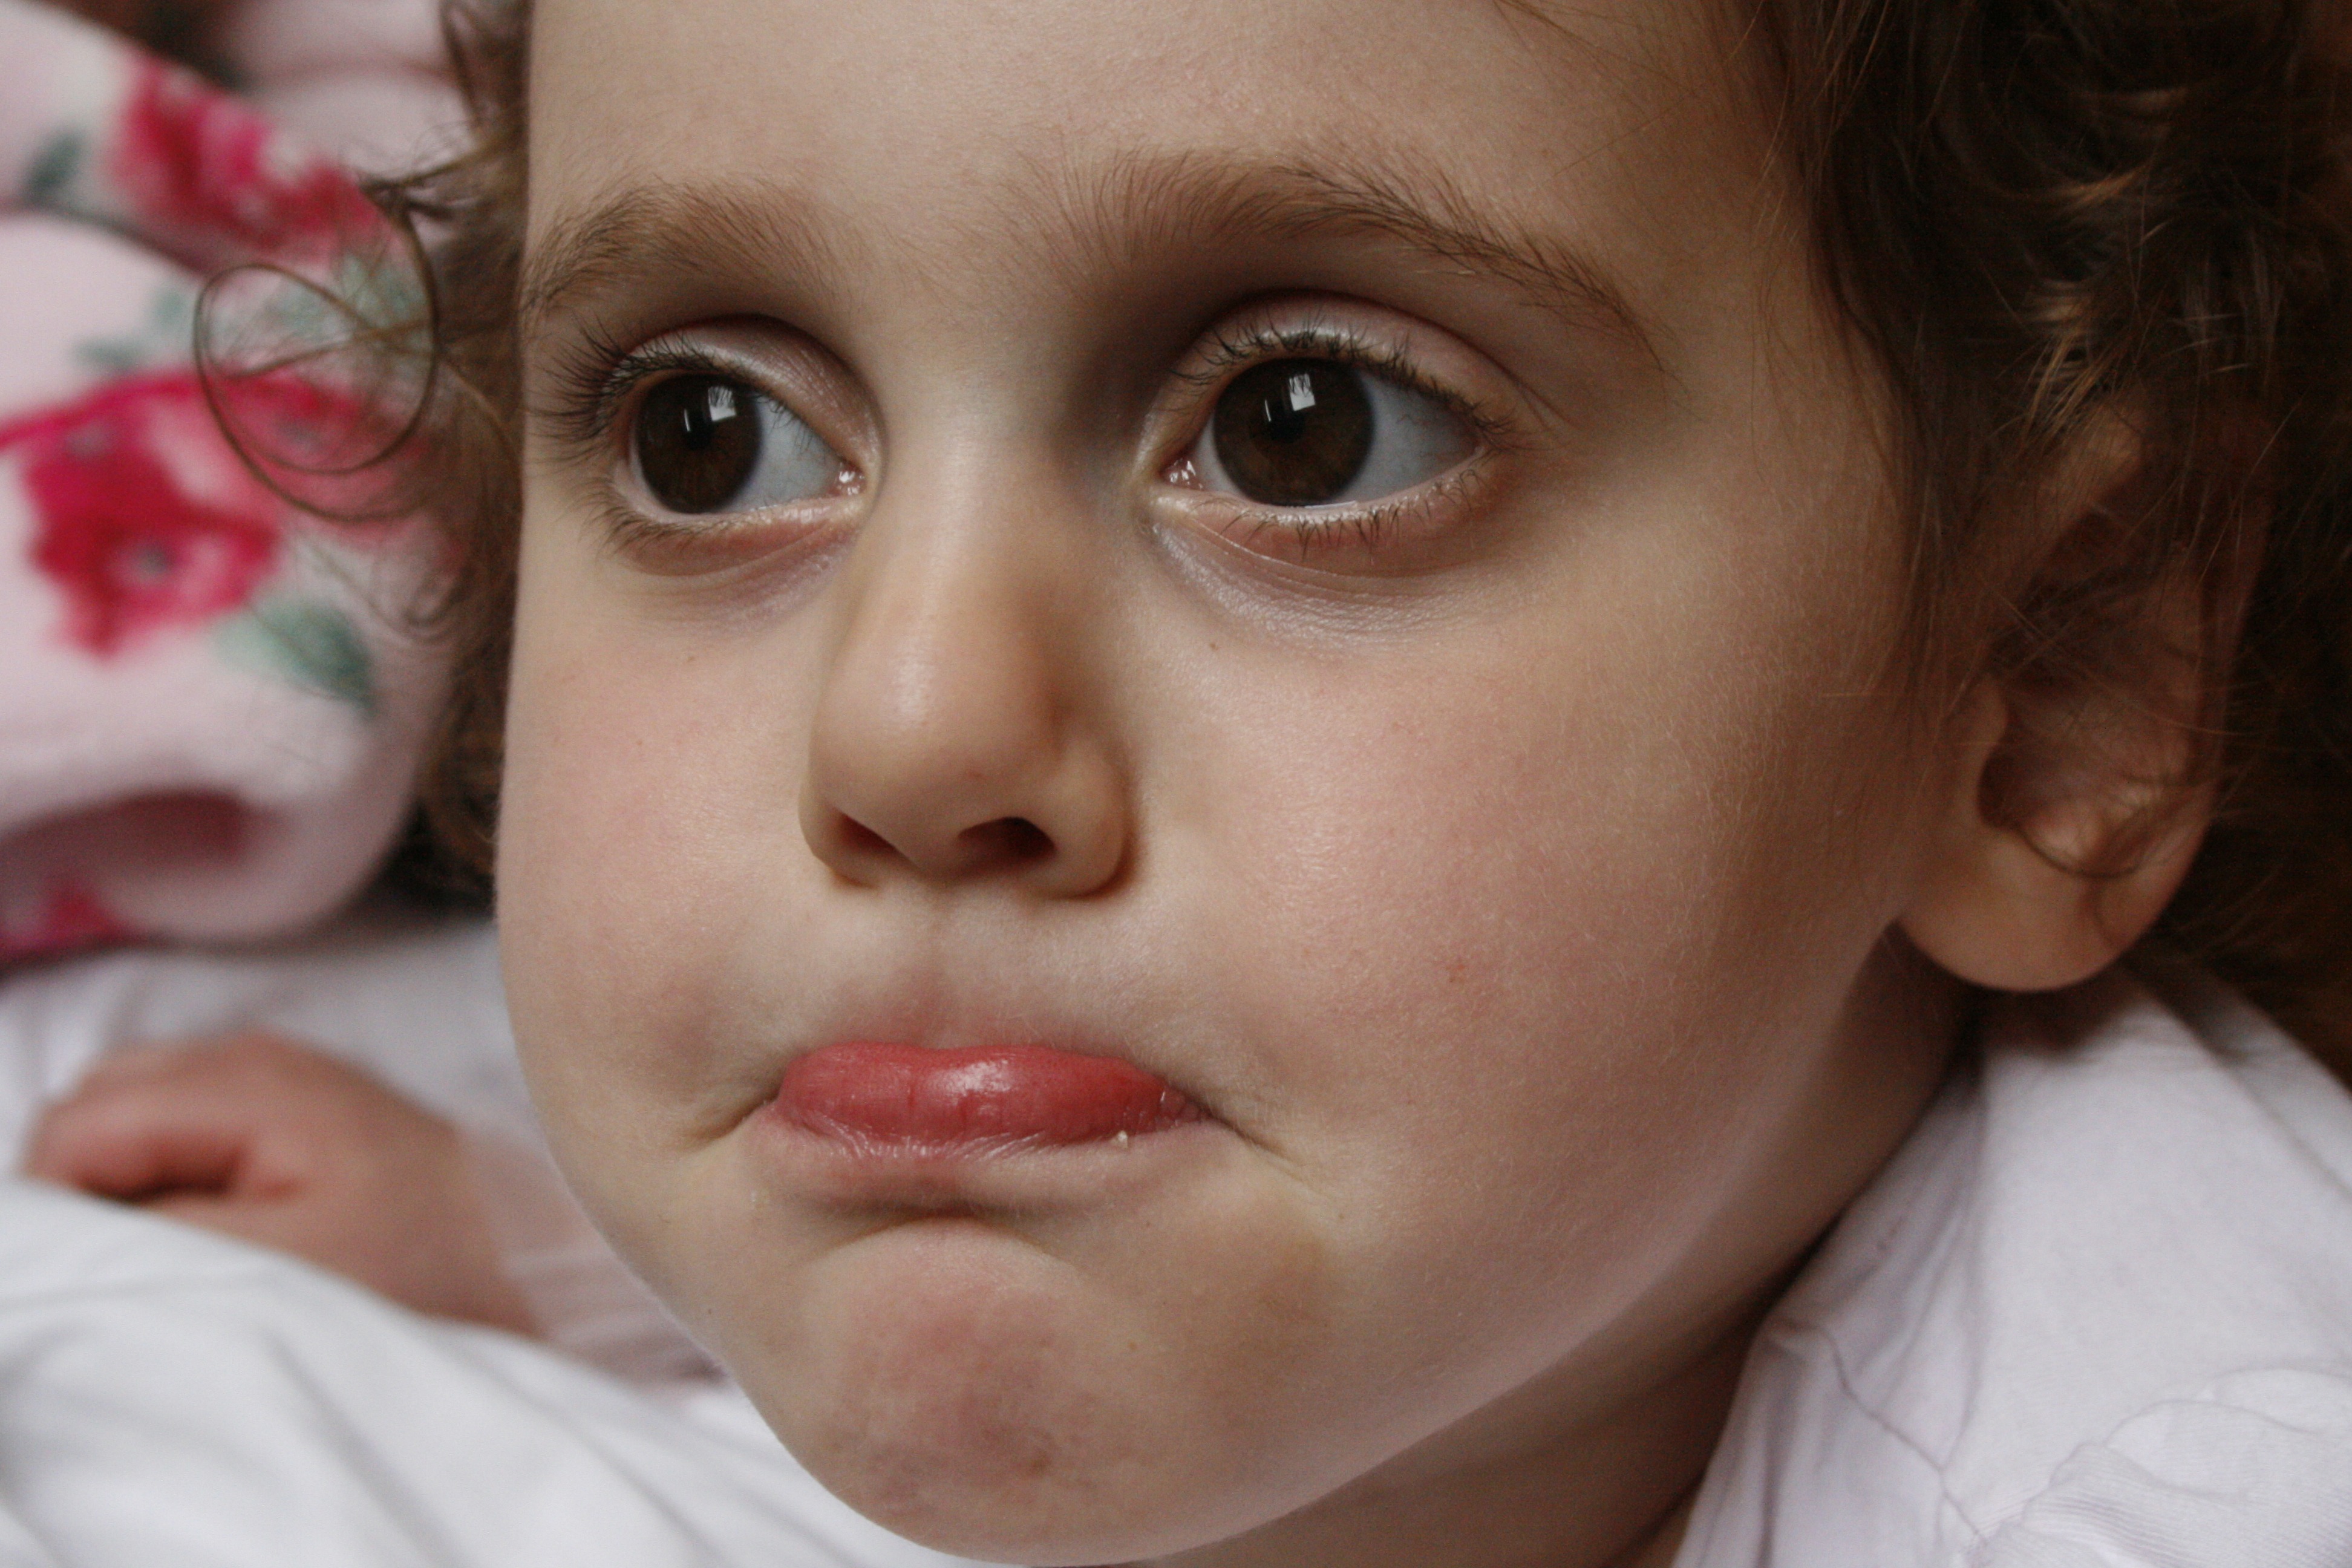
person, girl, sweet, cute, female, portrait, young, child, human, pink, baby, facial expression, childhood, lip, smile, mouth, close up, human body, face, nose, cheek, infant, toddler, eye, innocence, head, skin, organ, adorable, laughter, tooth, sweetness, emotion, daughter, portrait photography